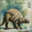
Label: dinosaur